Holy Rosary Cathedral, Kolkata

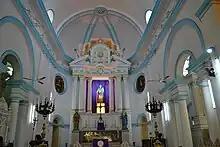
Interior of Holy Rosary Cathedral, Kolkata

The Cathedral of the Most Holy Rosary was founded in 1799. It is the only remaining architectural relic of Kolkata’s lesser-known Portuguese past. Commonly called the Portuguese Church today, the cathedral, painted in a combination of vivid blue and pristine white, still holds services and is currently the seat of the Archbishop of the Roman Catholic Archdiocese of Calcutta.